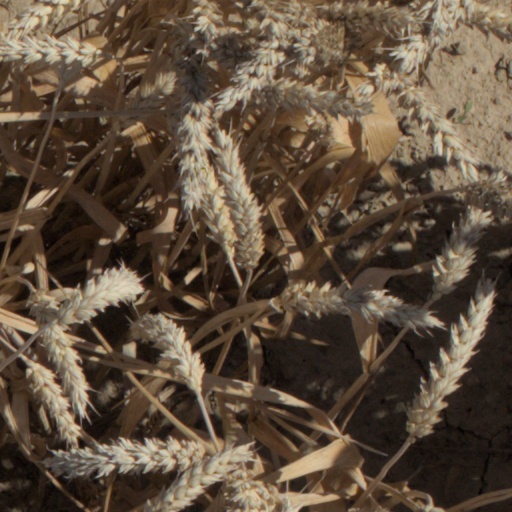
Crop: wheat